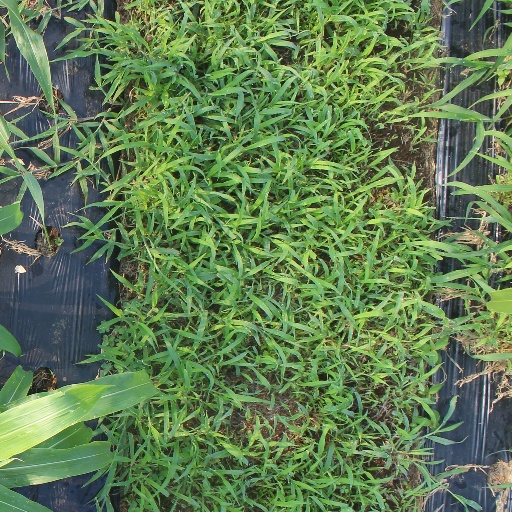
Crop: sorghum